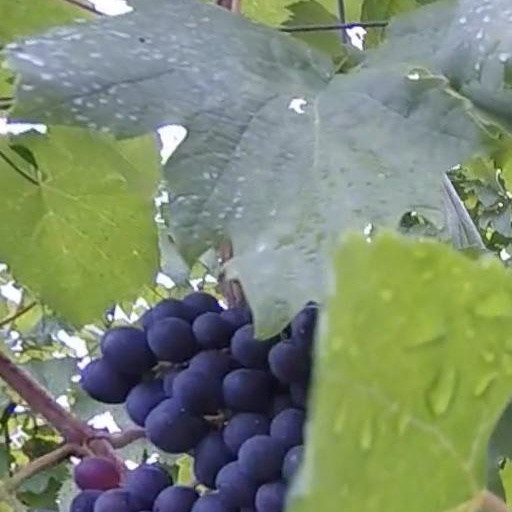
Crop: grape